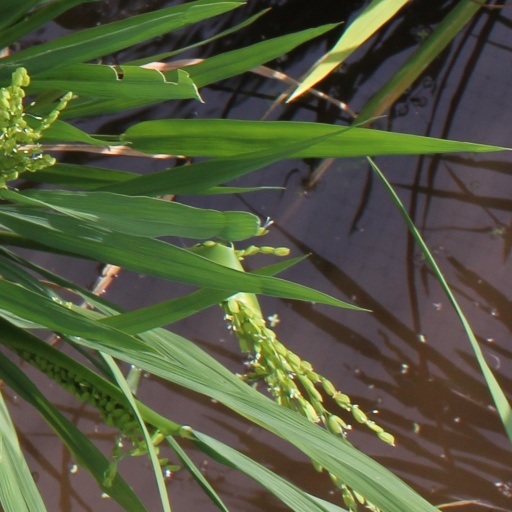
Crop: rice